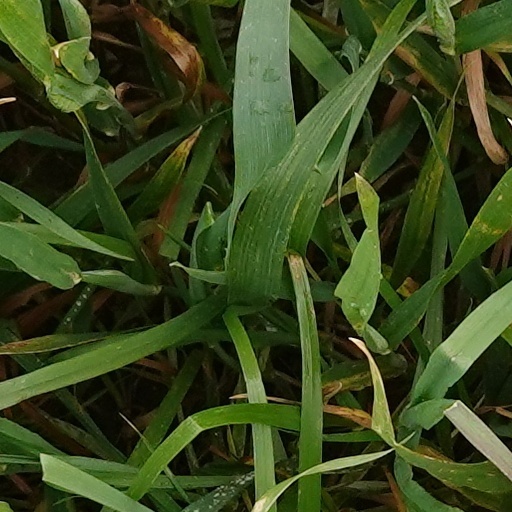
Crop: wheat